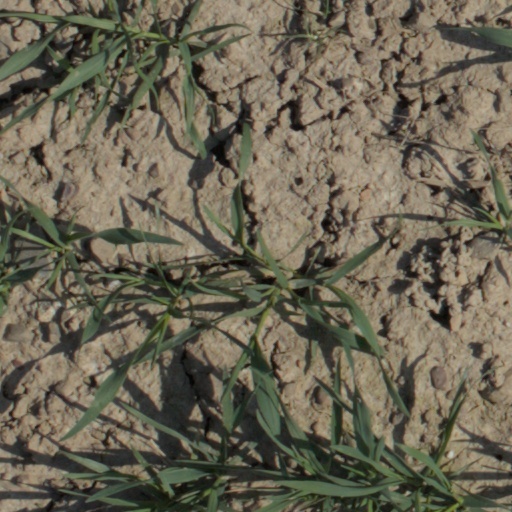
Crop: wheat